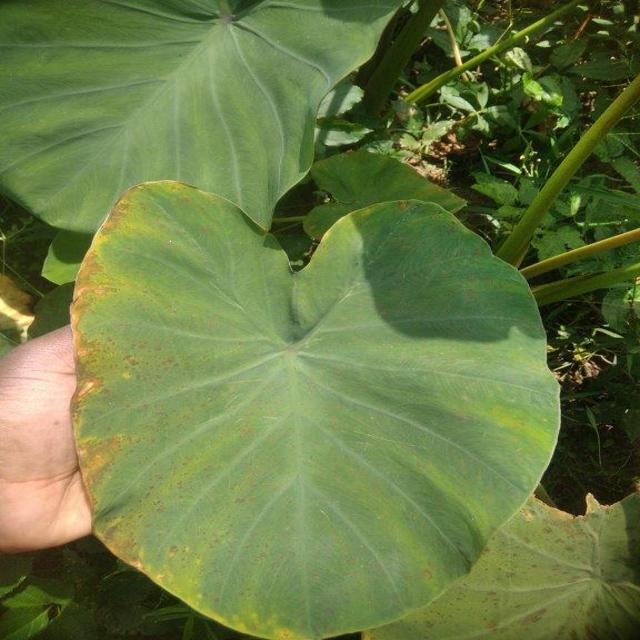
Label: Mid_Blight